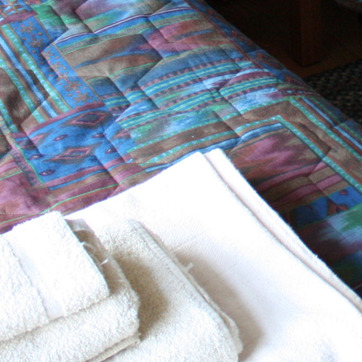
Material: fabric